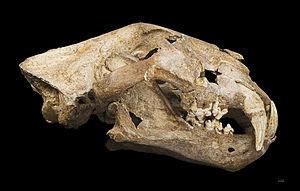
Lion des cavernes est un nom vernaculaire ambigu pouvant désigner :
Cet article recense une partie des monuments historiques de la Haute-Garonne, en France.
Le lion des cavernes eurasiatique est une espèce éteinte de grands félins, apparentée au lion, qui peuplait l’Eurasie durant la seconde moitié du Pléistocène.
Les gorges de la Save sont un défilé creusé par la Save à travers un pli calcaire du piémont pyrénéen. Elles sont situées près des communes françaises de Montmaurin et de Lespugue, dans la région Occitanie.